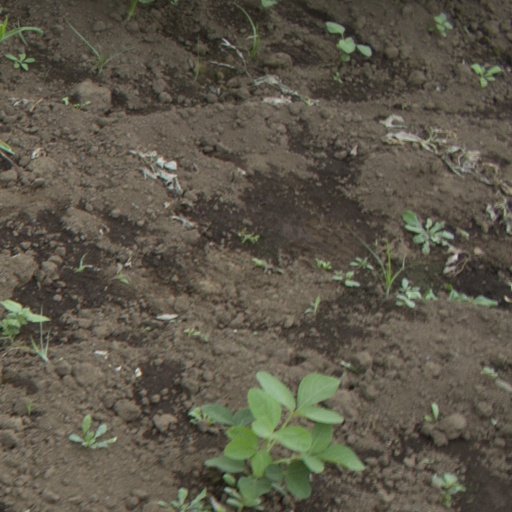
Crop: soybean